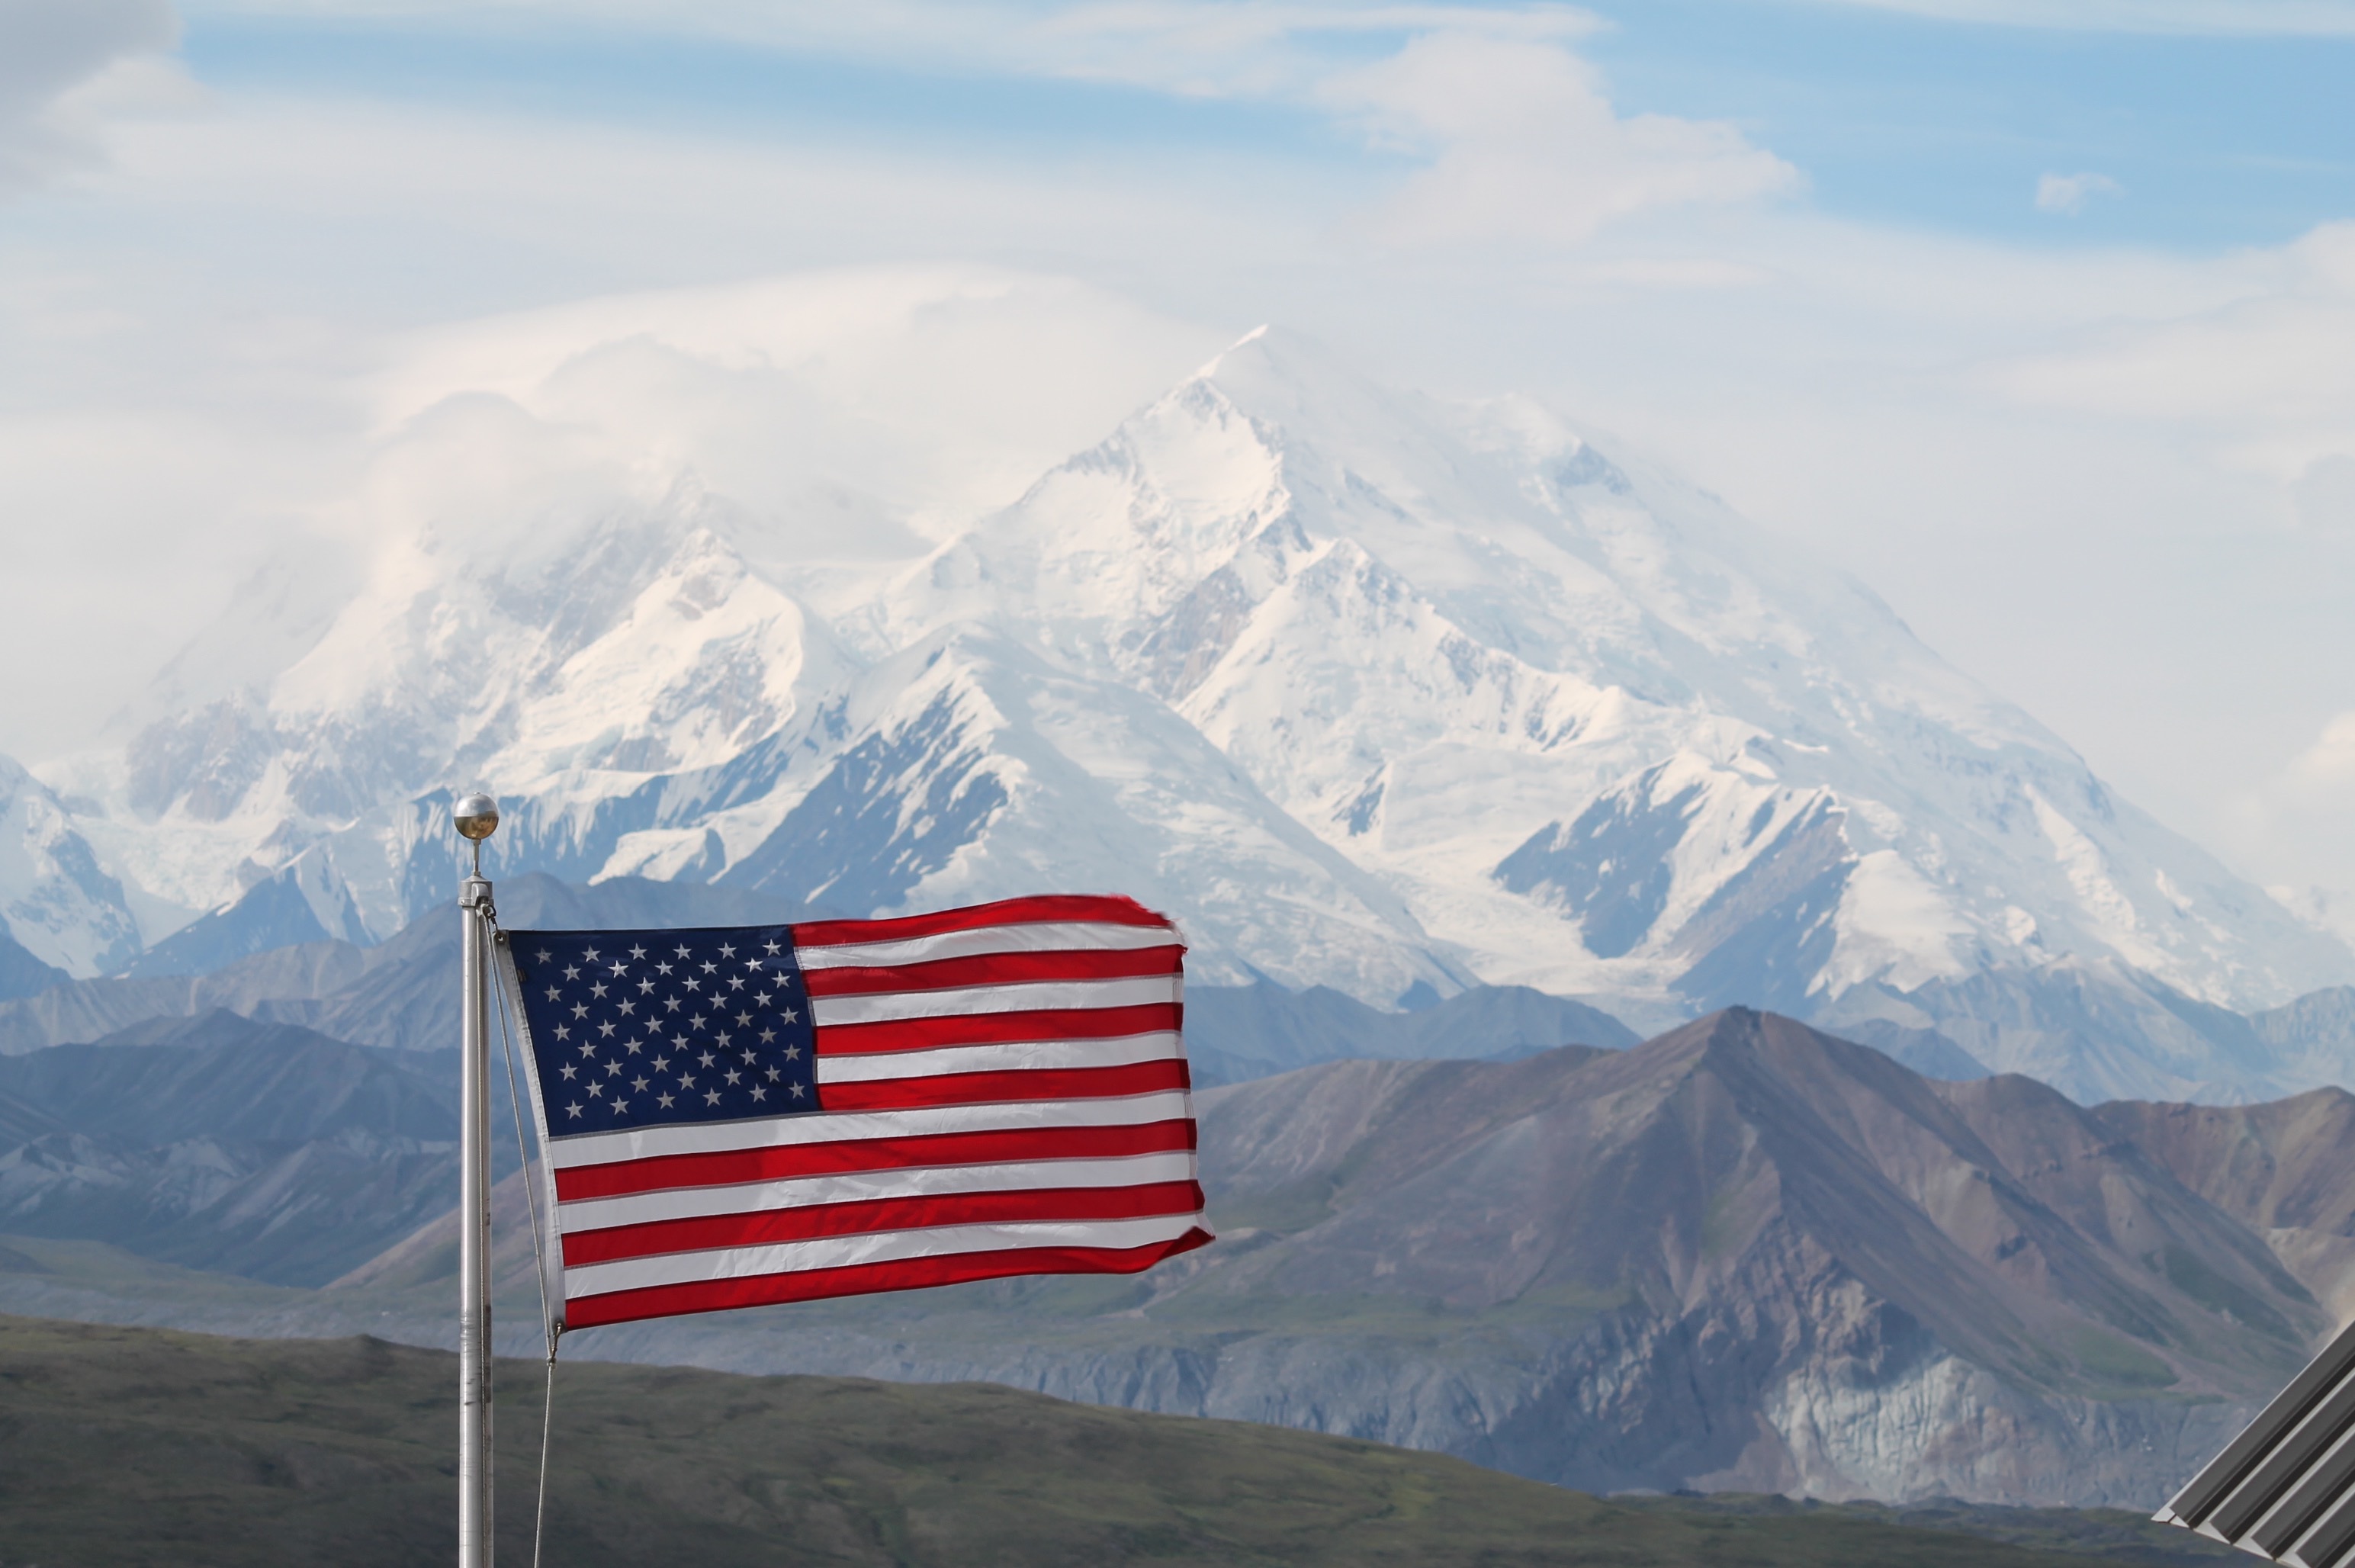
landscape, mountain, snow, mountain range, park, summit, alps, northern, alaska, denali, landform, mckinley, mountain pass, mountainous landforms